Cocco's lantern fish

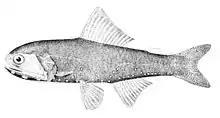
Diagram

It maximum length is . It has 16–18 dorsal soft rays and 13–15 anal soft rays. Males have a supracaudal gland, while females have an infracaudal luminous gland made of two heart-shaped scales, flanked by smaller, triangular luminous scales. It has photophores and a lateral line.